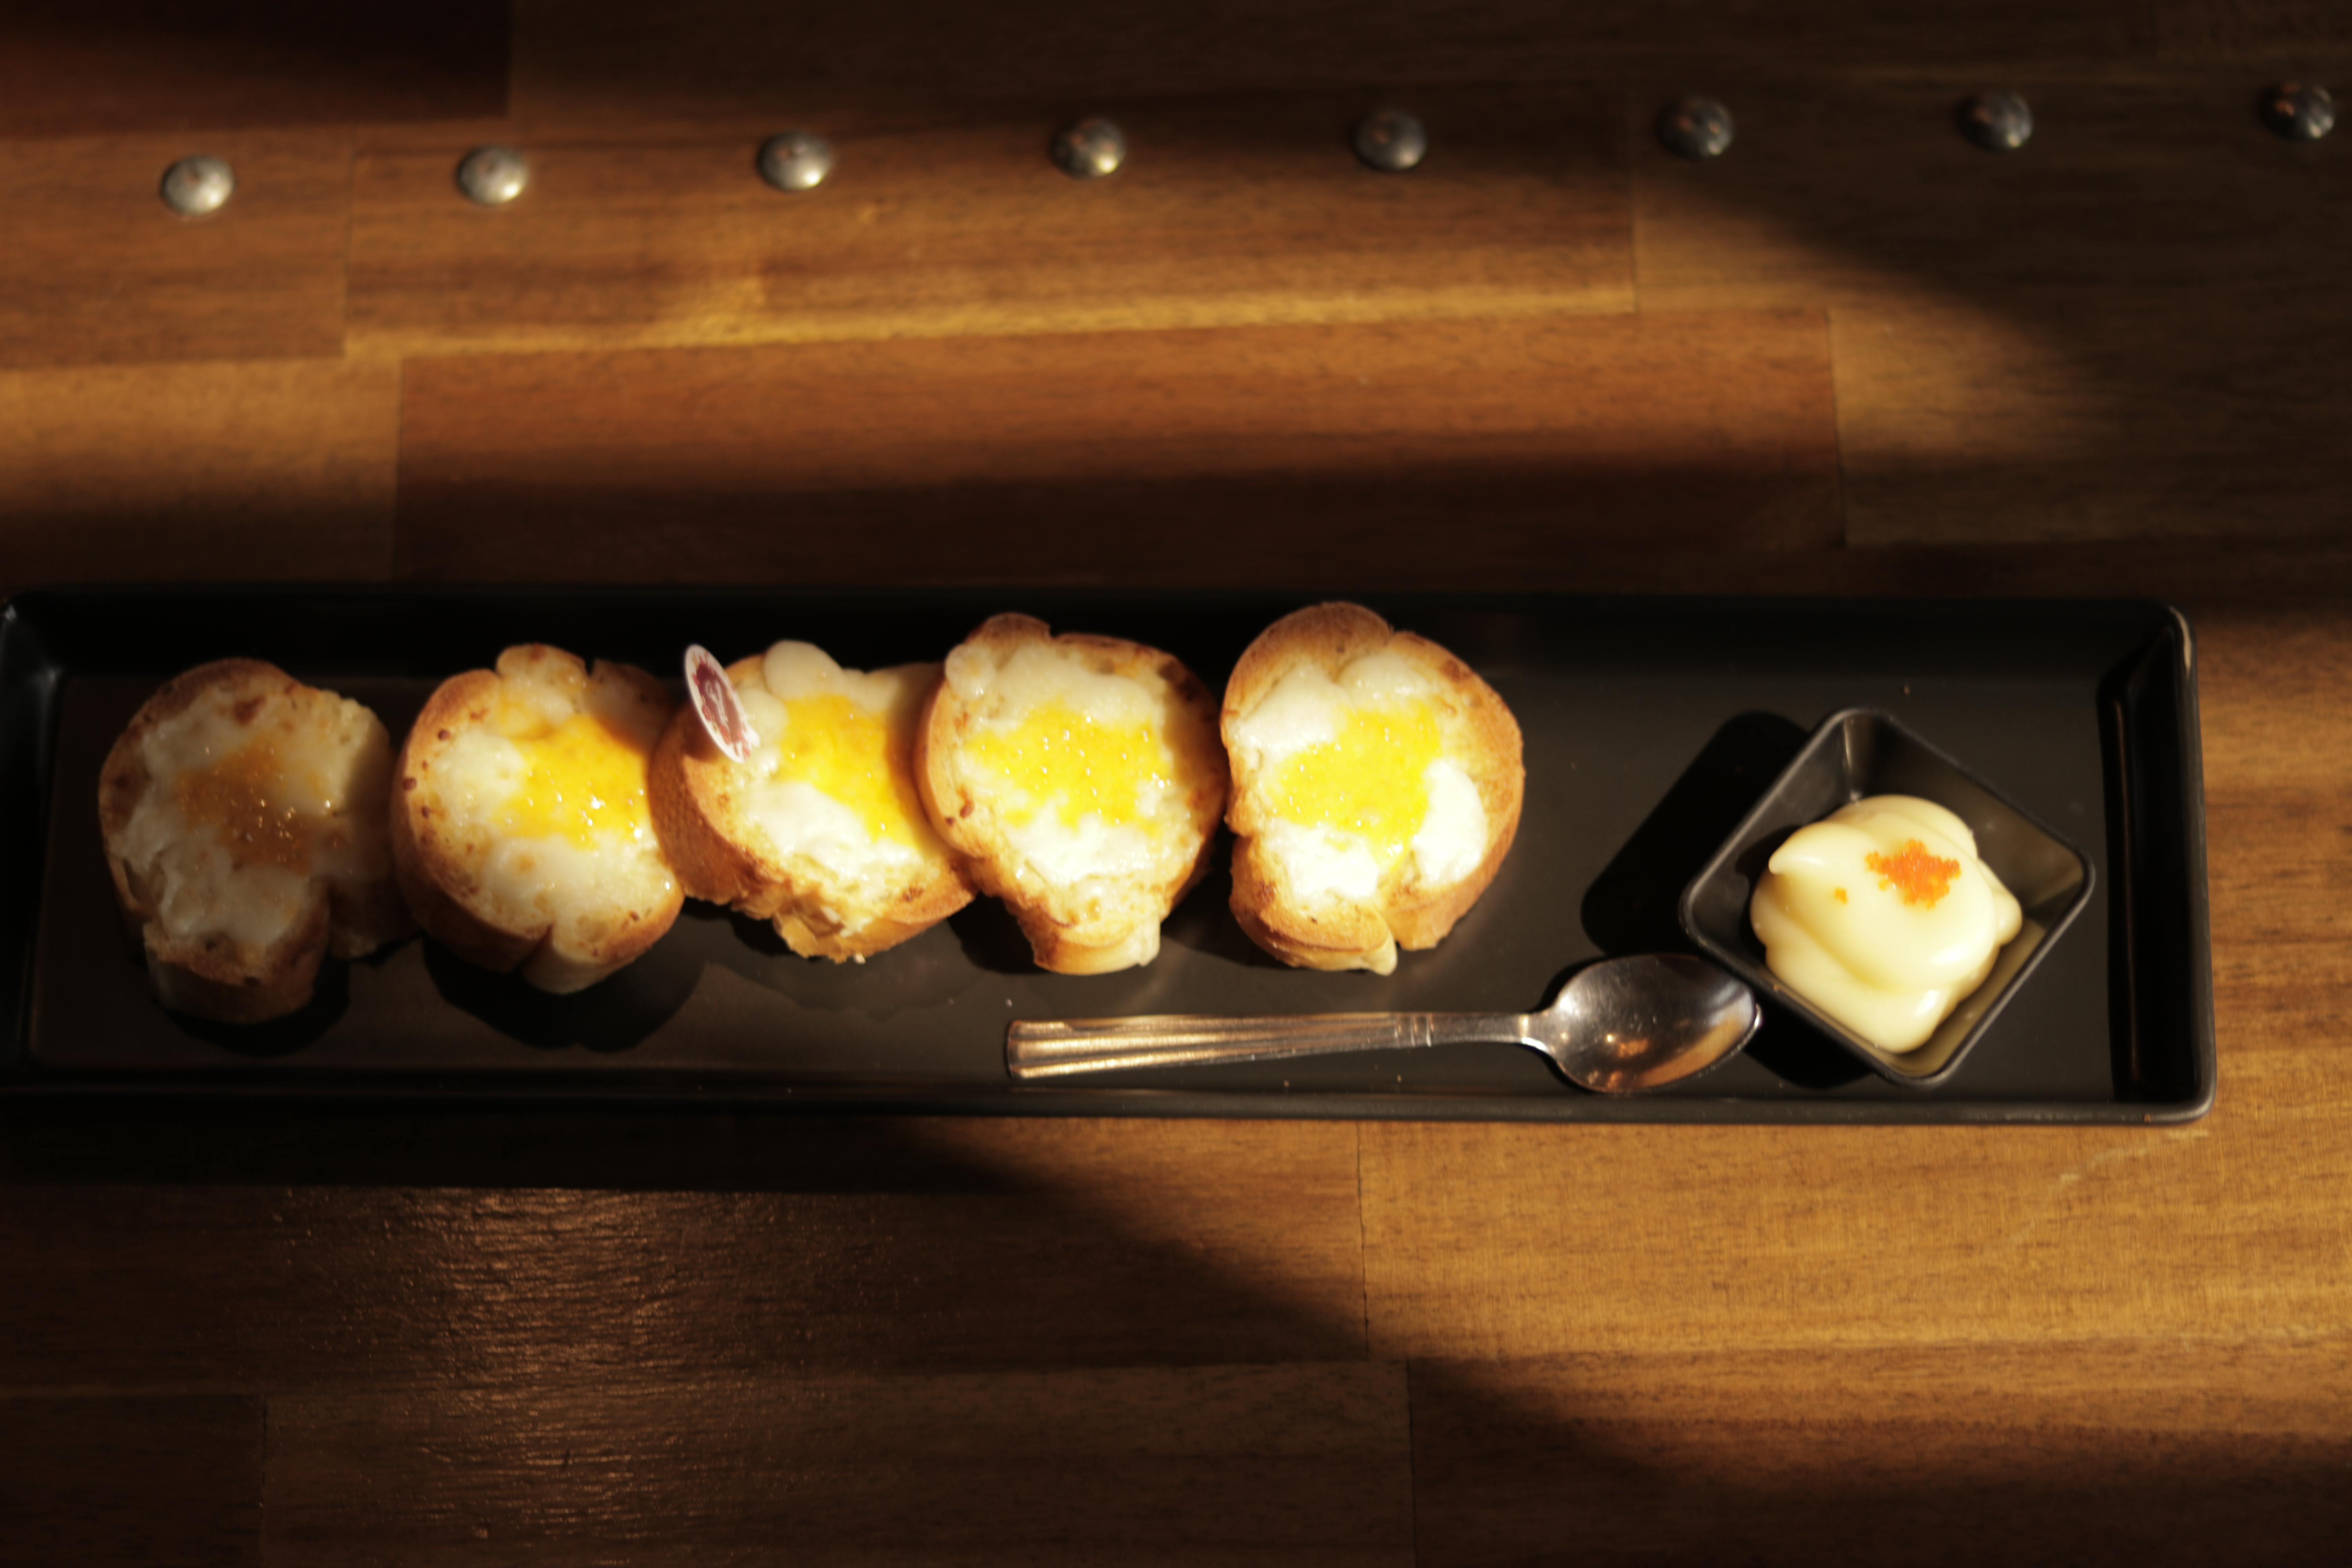
garlic, bread, food, dish, cuisine, comfort food, ingredient, side dish, dessert, finger food